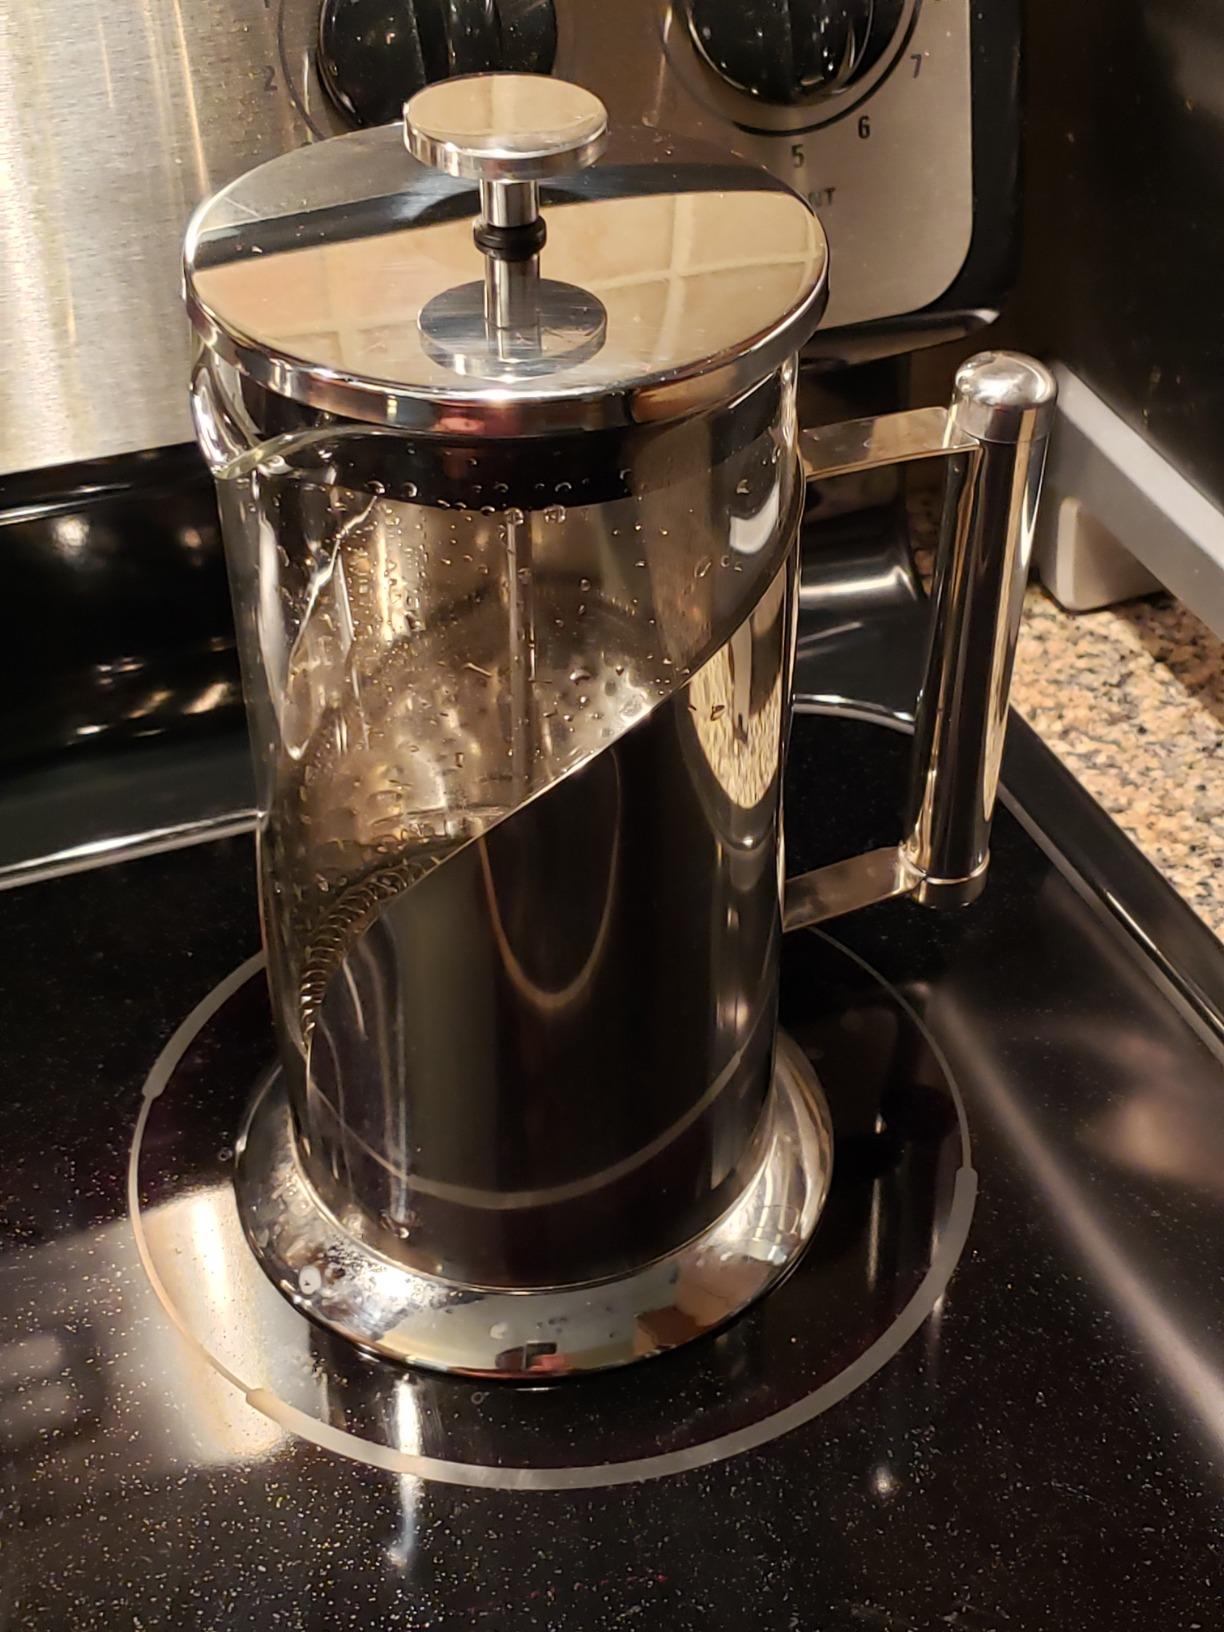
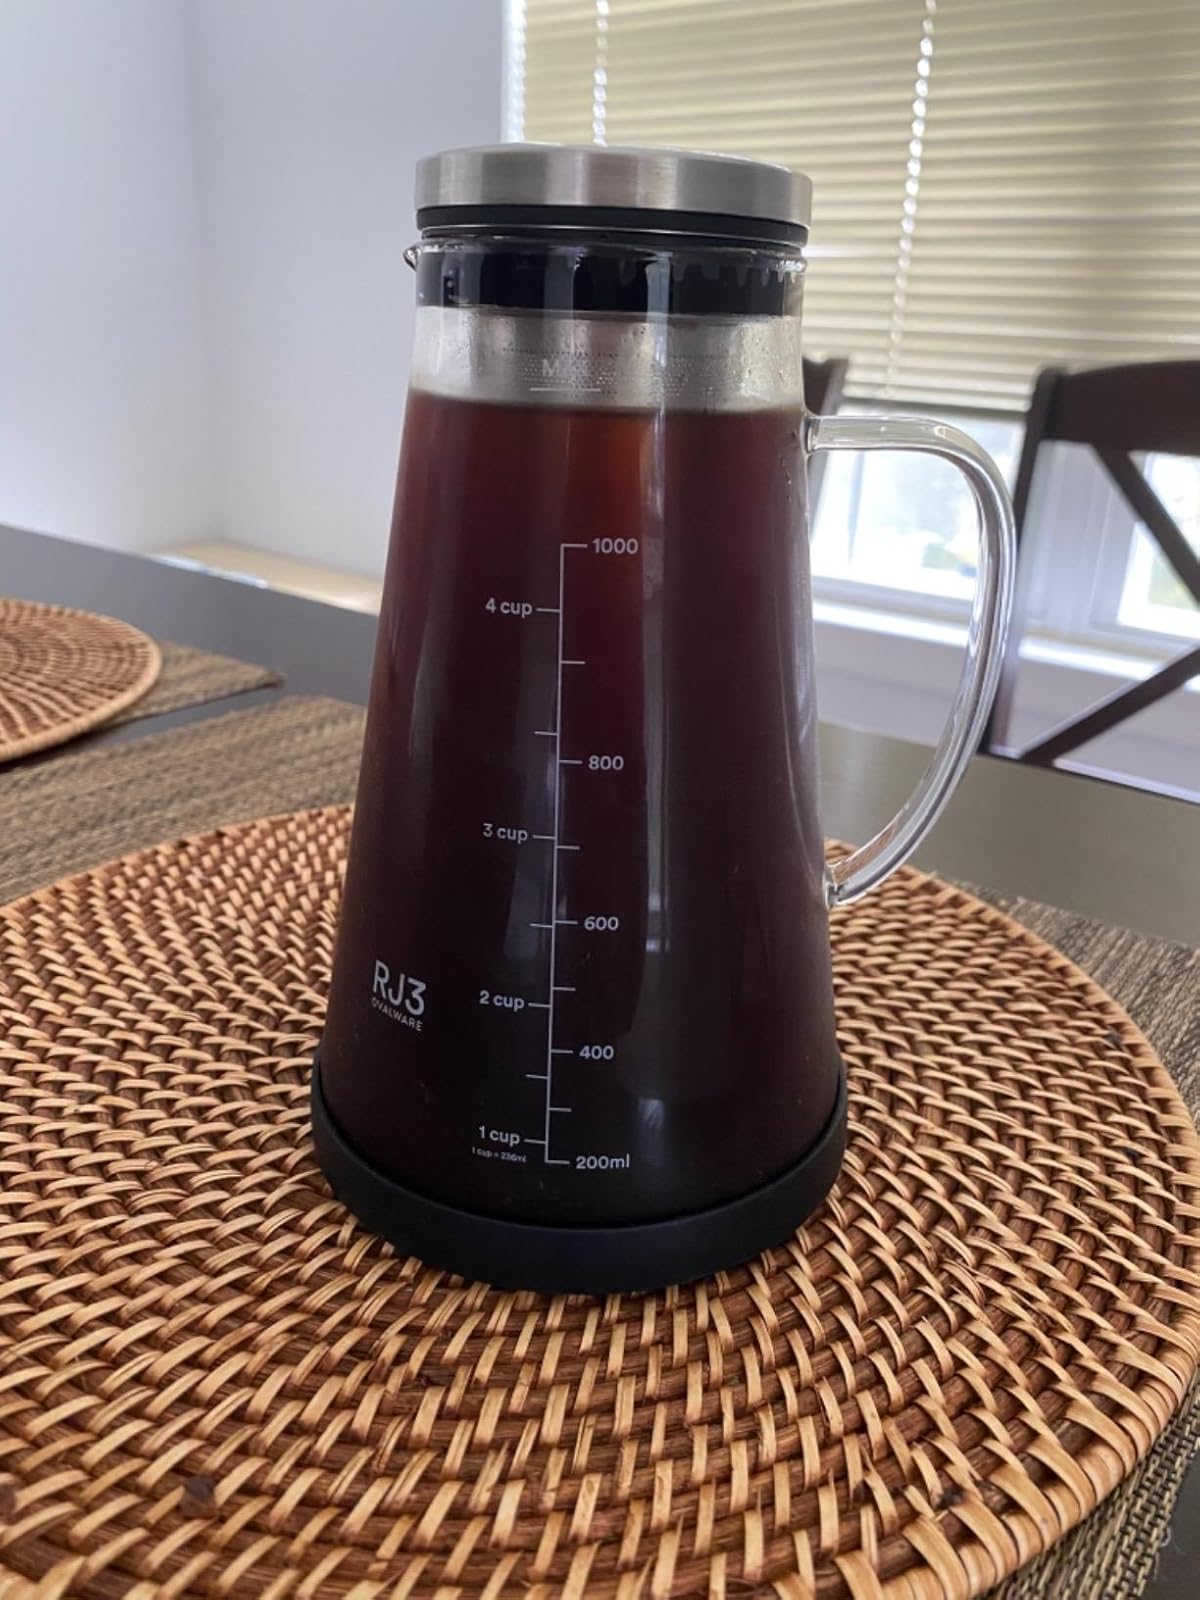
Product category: items_tea
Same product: no